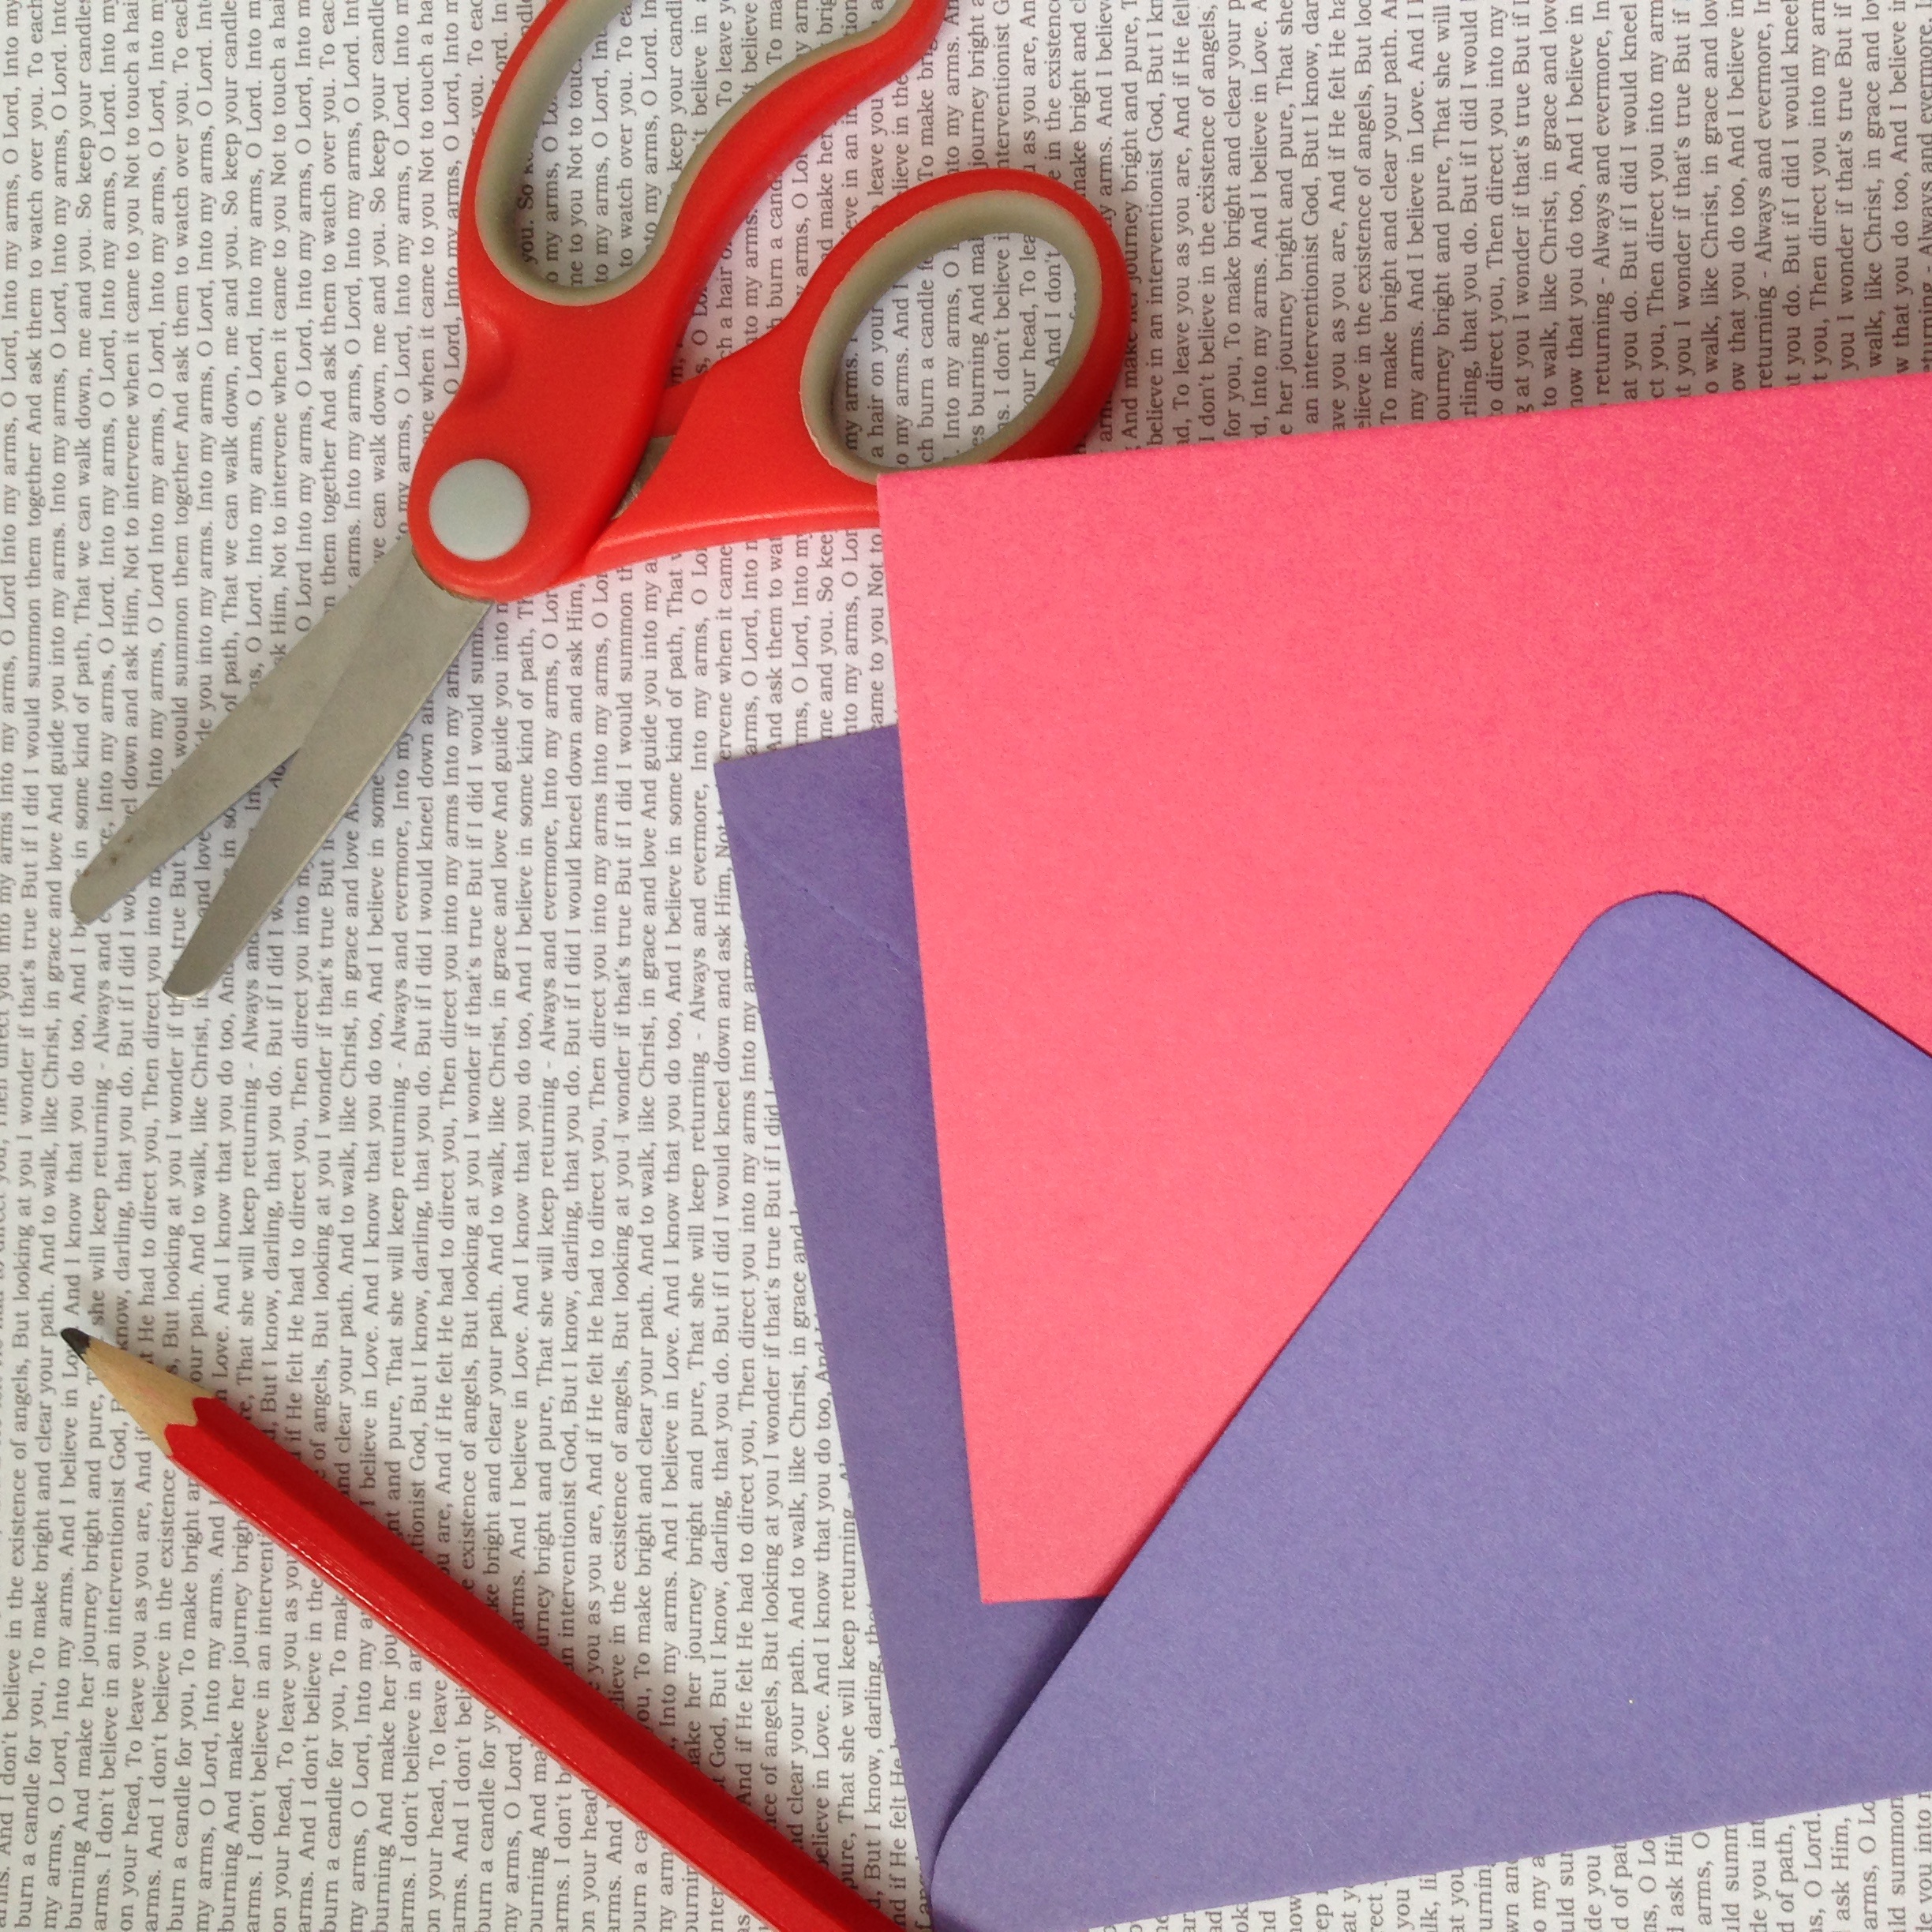
craft, pink, paper, card, project, art, magenta, scissors